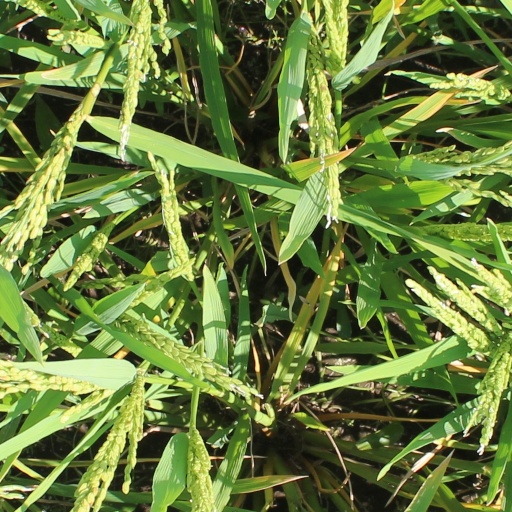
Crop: rice